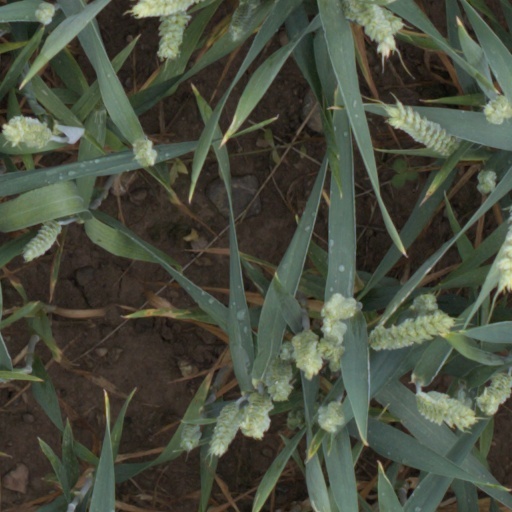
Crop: wheat